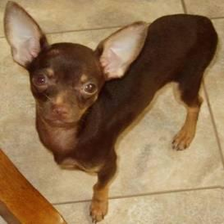
Species: dog
Breed: chihuahua